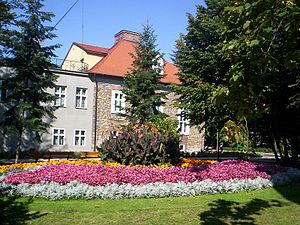
Chrzanów / Historie
Museet i Chrzanów
Chrzanów er en by i voivodskab małopolskie i det sydlige Polen, omkring 36 km vest for Kraków. Byen ligger ved floden Chechło. Chrzanów har 39.452 indbyggere. Byen er administrativt sæde for et powiat samt for kommunen Chrzanów.